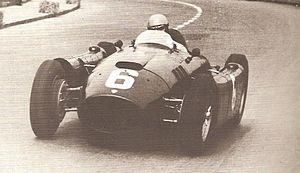
Le Grand Prix automobile de Monaco 1955, disputé le 22 mai 1955 sur le circuit de Monaco, est la quarante-troisième épreuve du championnat du monde de Formule 1 courue depuis 1950 et la deuxième manche du championnat 1955. Il est également dénommé Grand Prix d'Europe 1955.